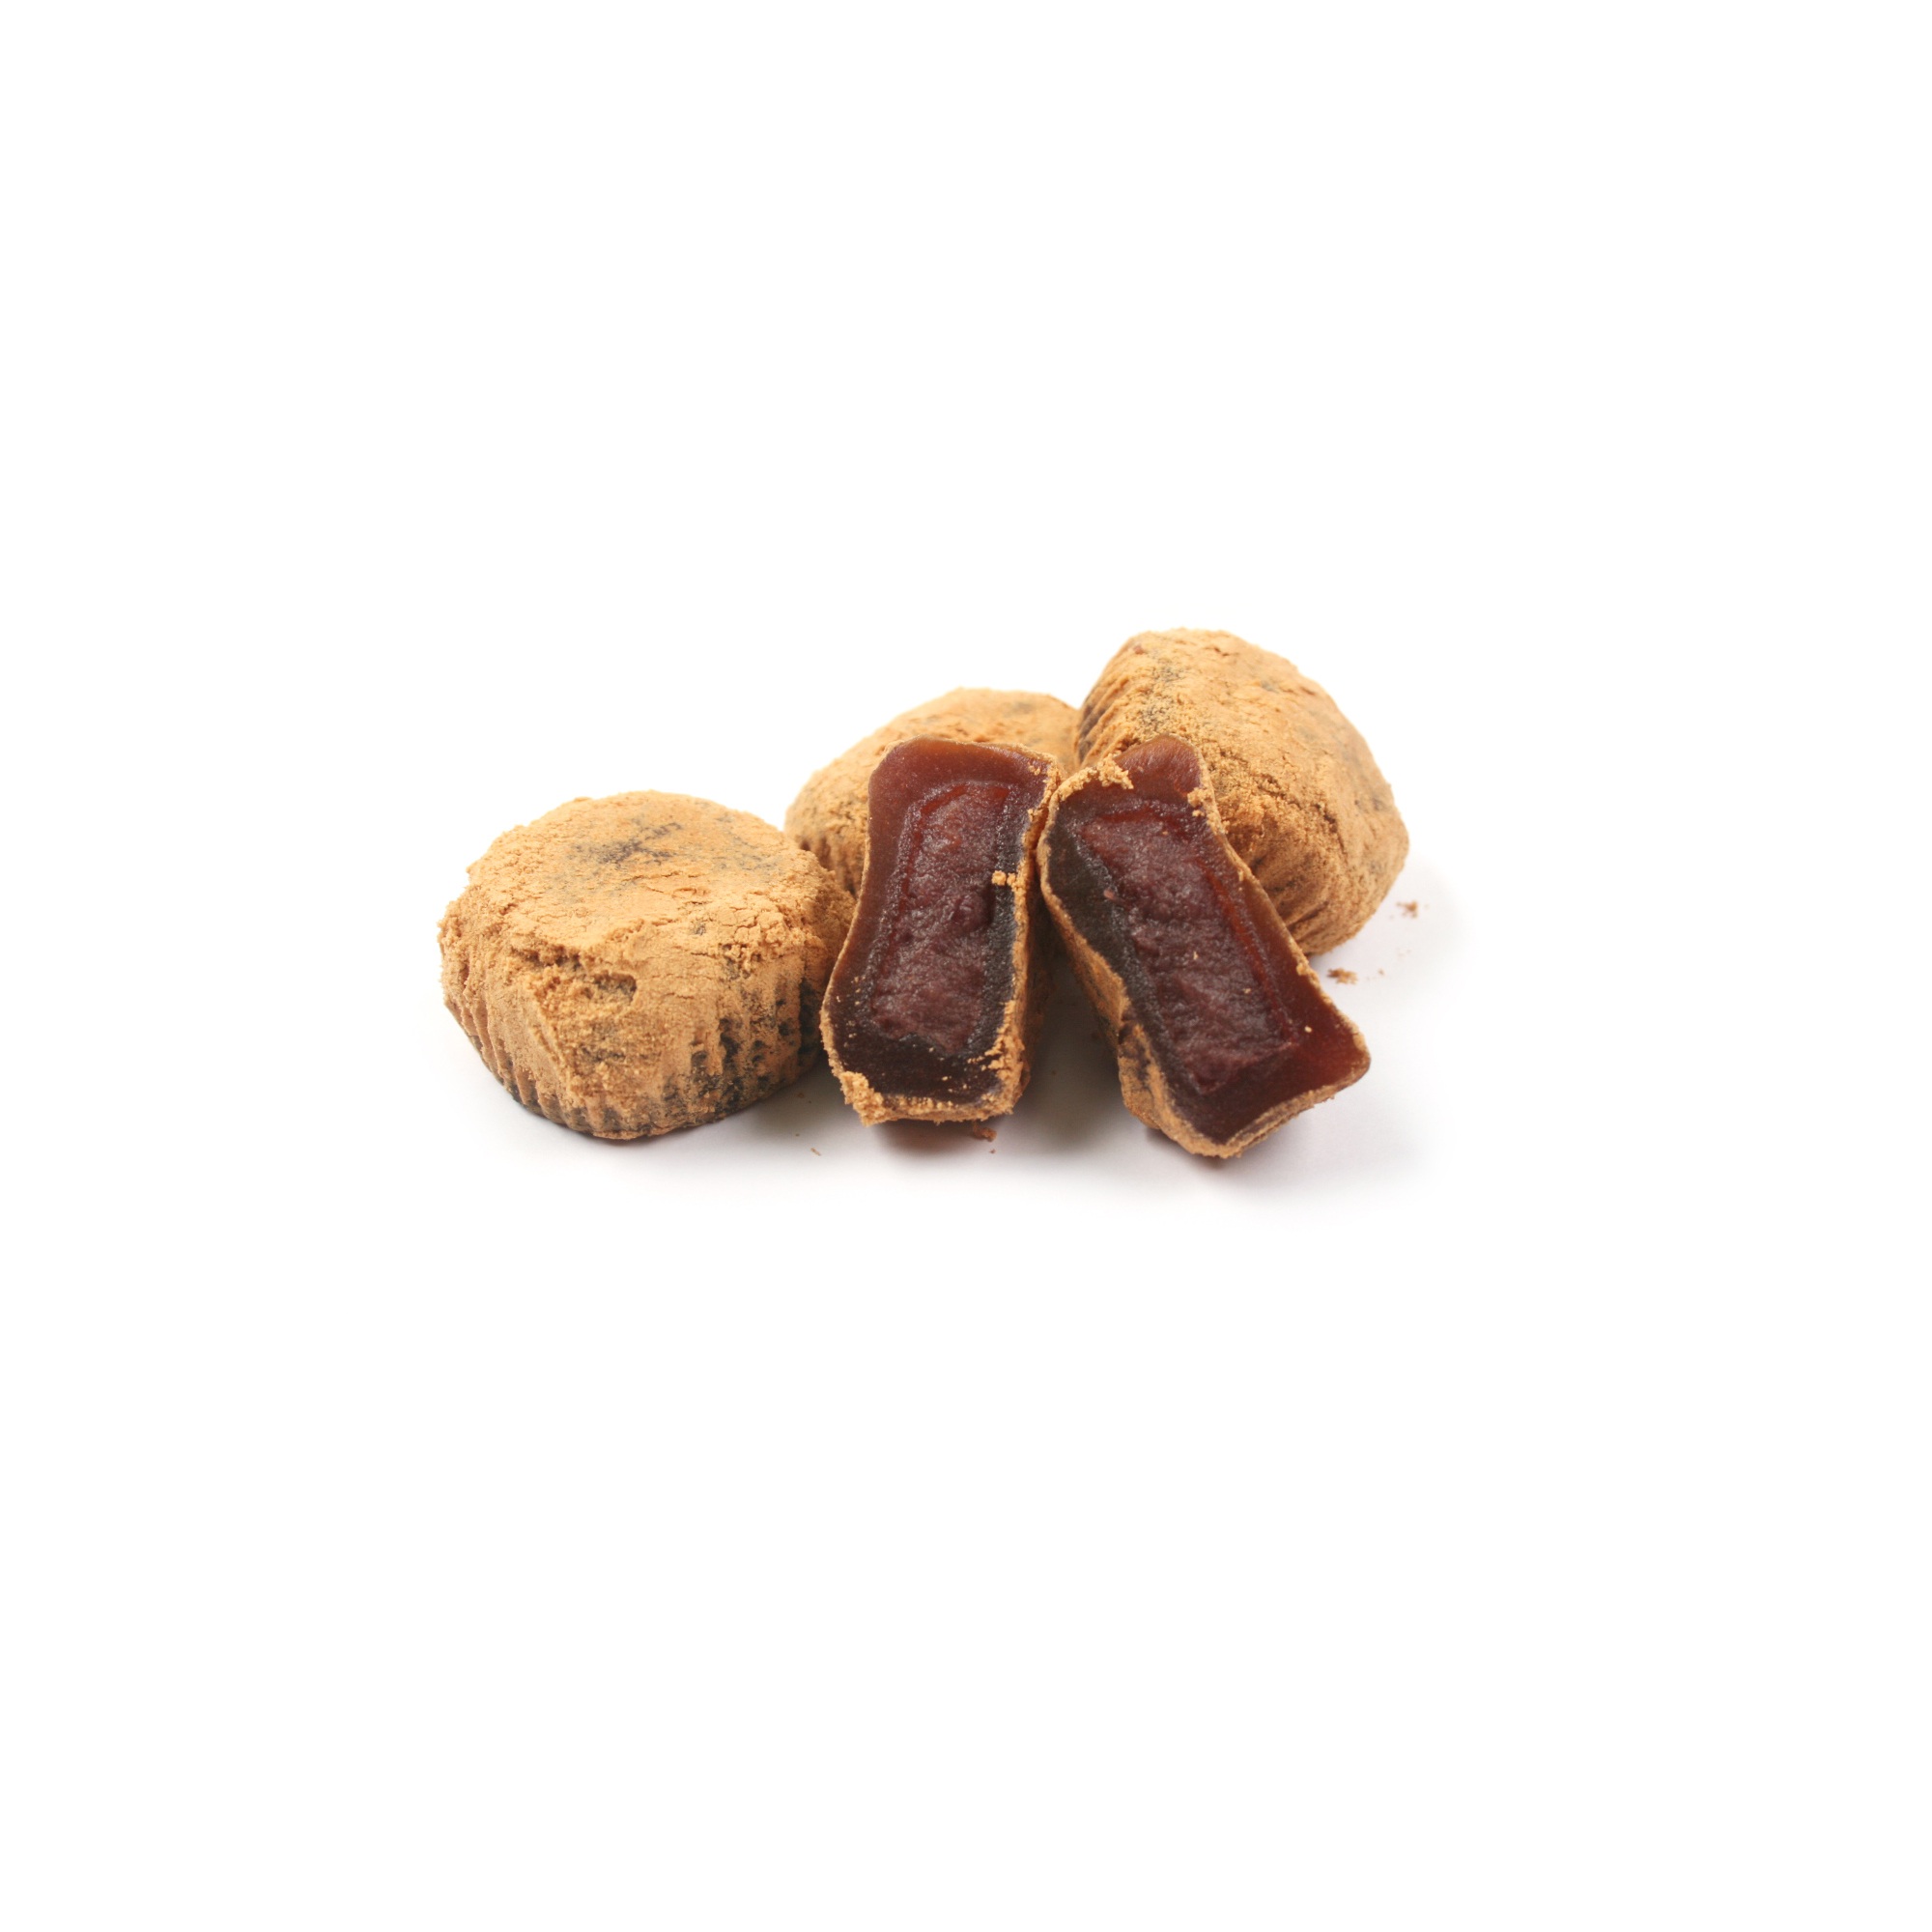
plant, fruit, food, produce, and, hazelnut, confectionery, flavor, trick or treat, flowering plant, that nack, daifuku, land plant, nuts seeds